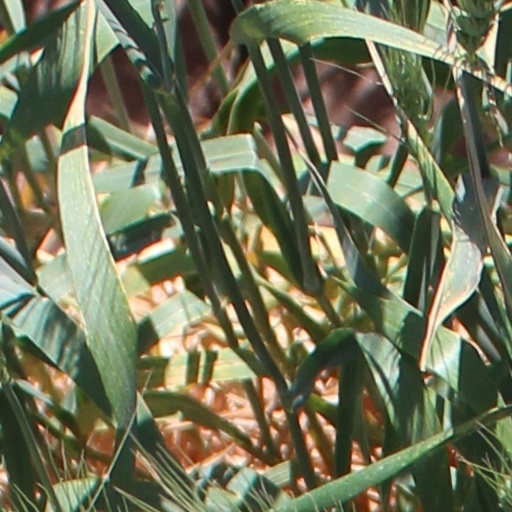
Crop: wheat